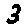
Label: 3